Michael Reade House

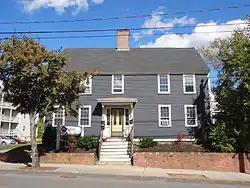

The Michael Reade House is a historic house at 43 Main Street in Dover, New Hampshire. Built around 1780 for a prominent local merchant, it is one of the city's few surviving 18th-century buildings. It was listed on the National Register of Historic Places in 1980. It now houses professional offices.